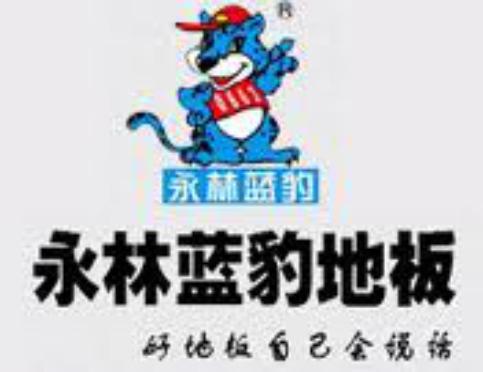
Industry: Necessities